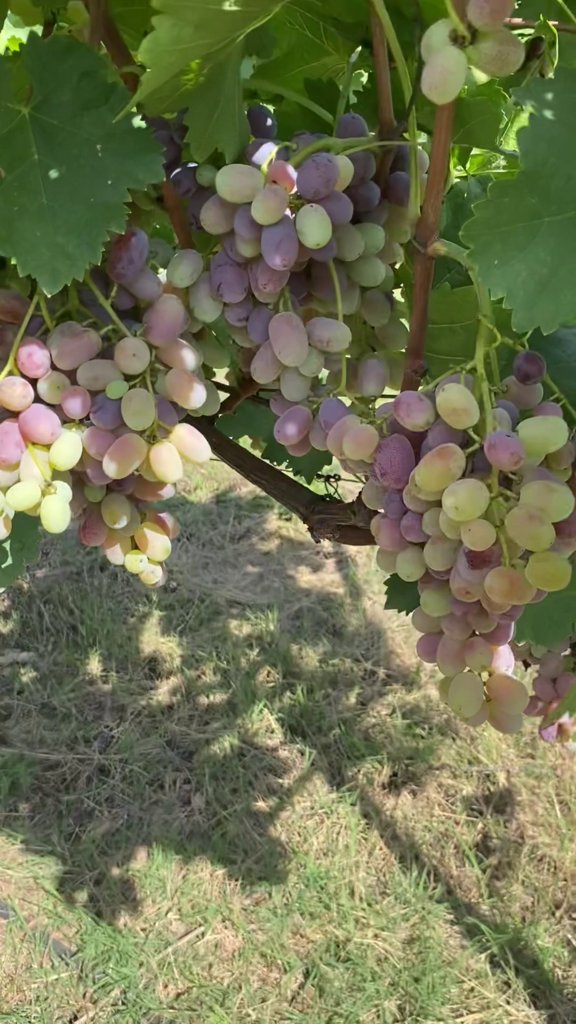
Berries visible: 215
Grape clusters: 4